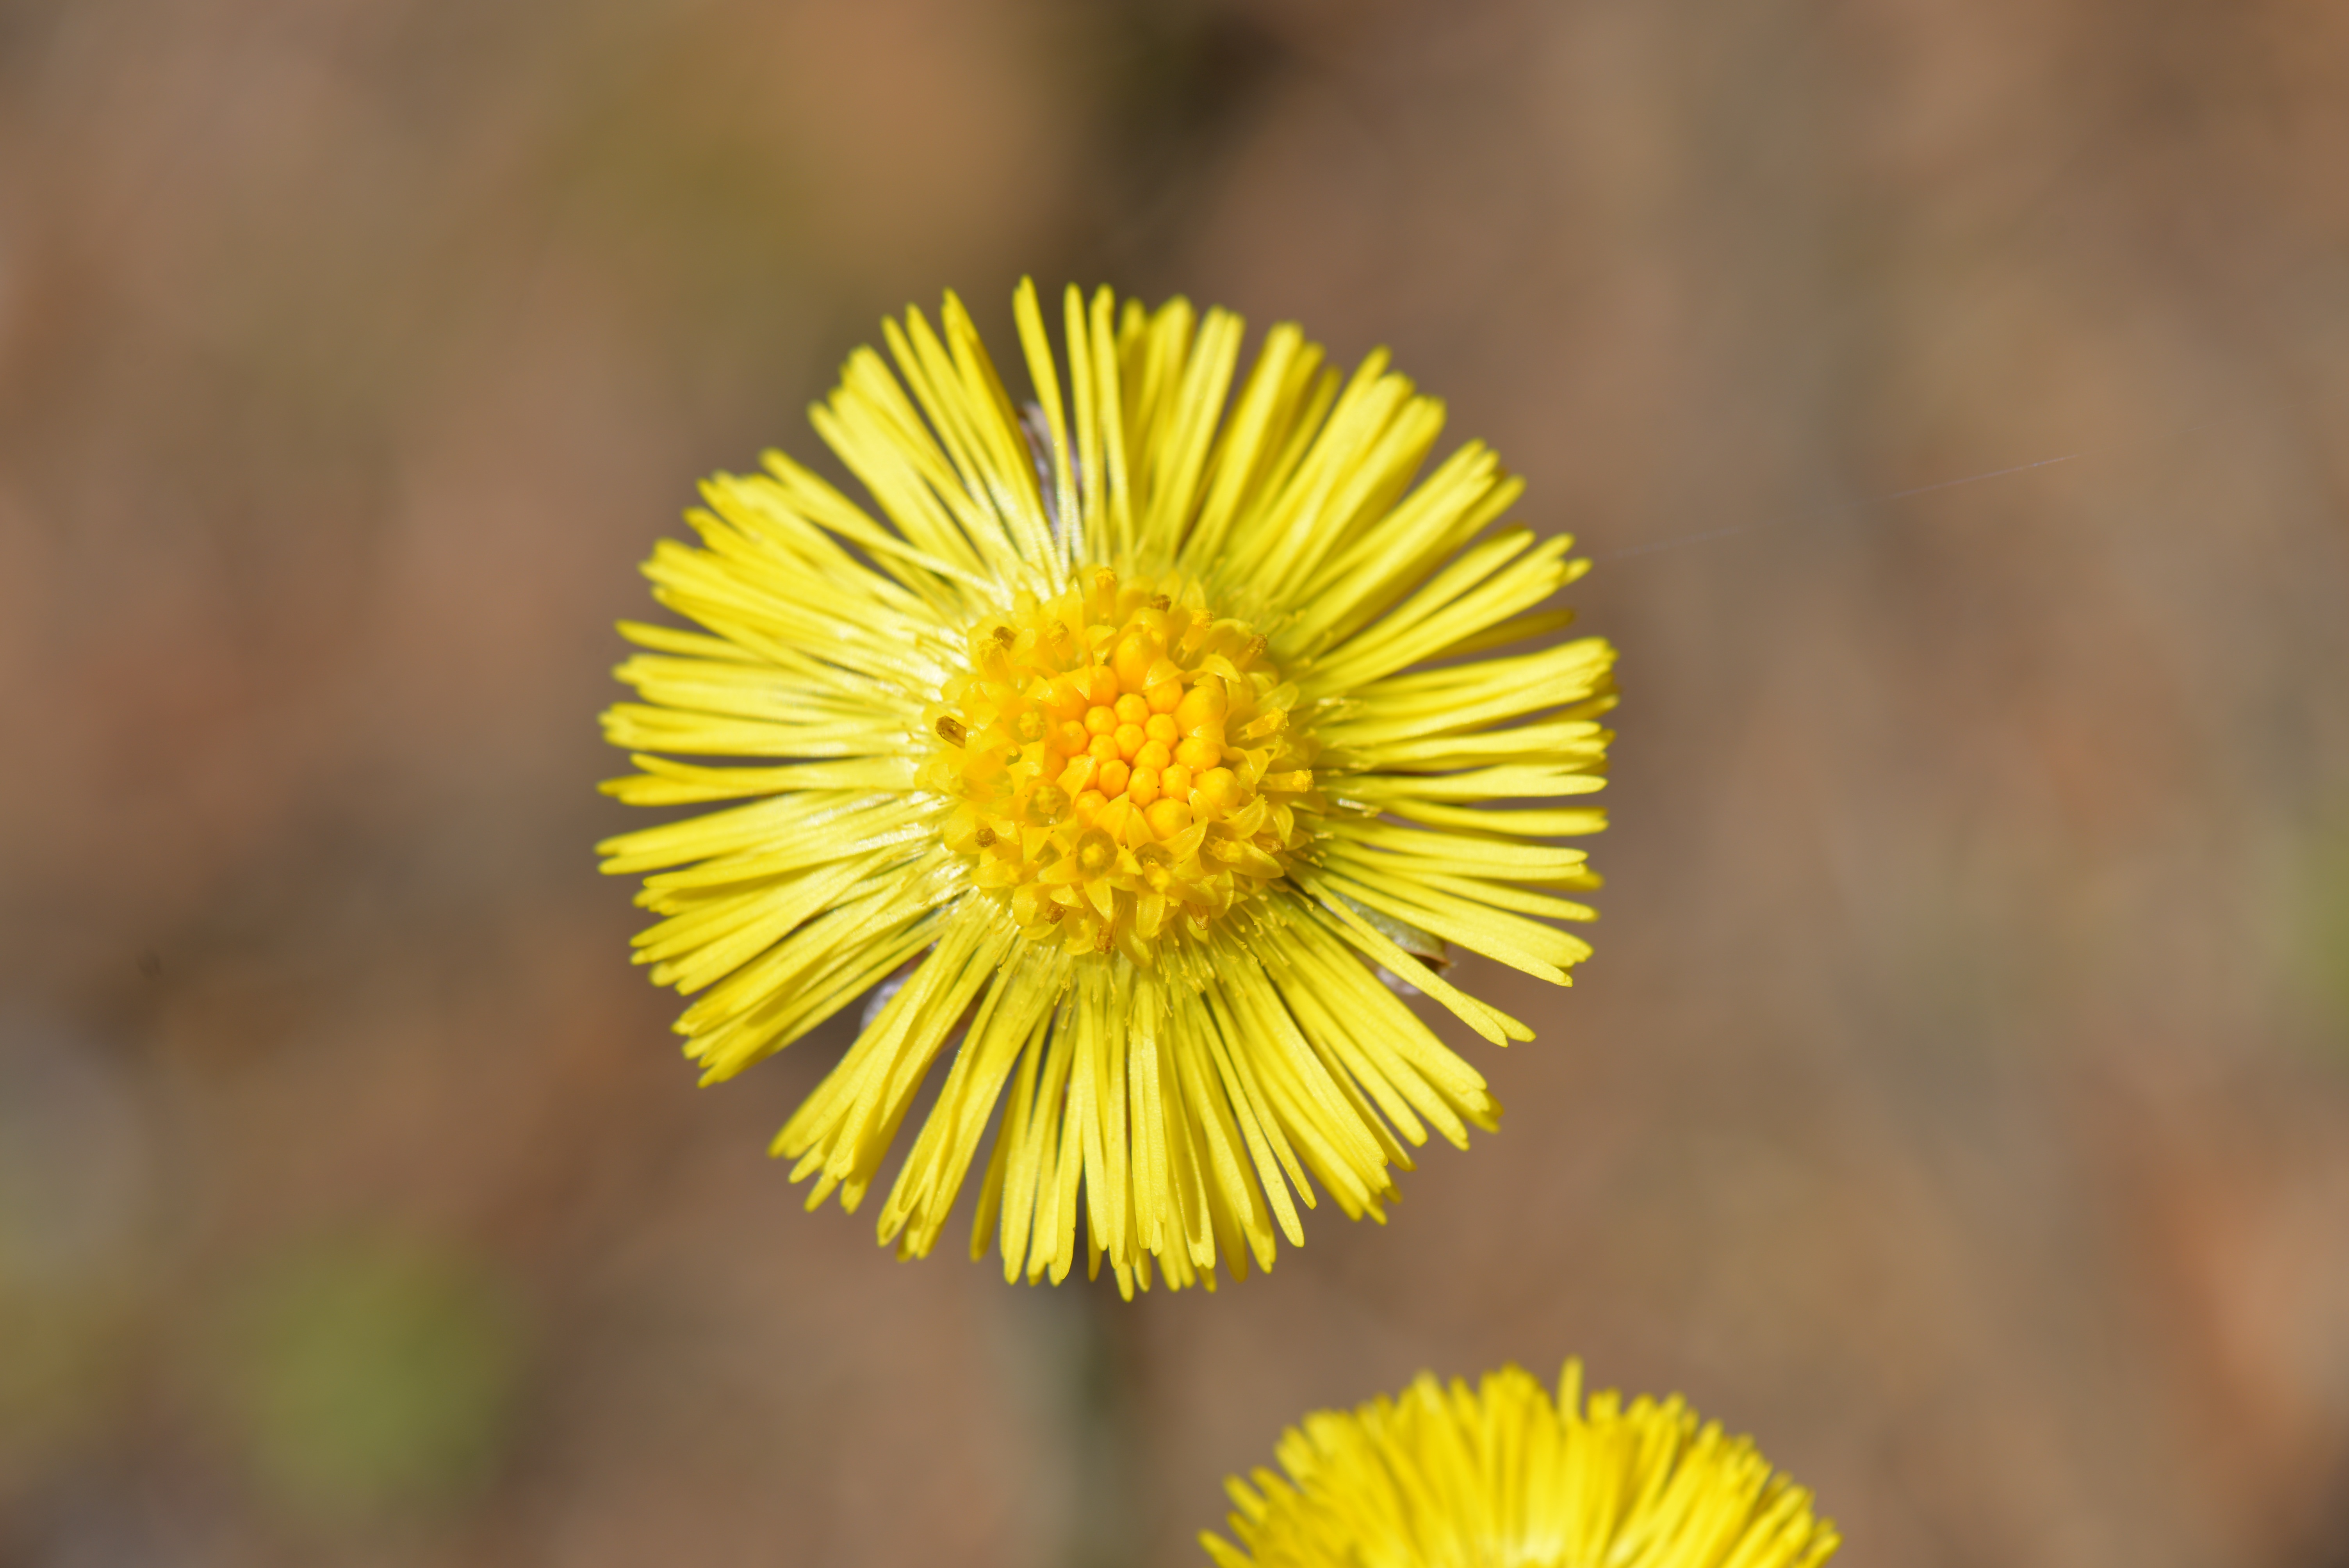
nature, plant, dandelion, flower, petal, daisy, spring, botany, yellow, close, flora, wildflower, close up, pointed flower, nectar, medicinal plant, macro photography, flowering plant, daisy family, tussilago farfara, plant stem, land plant